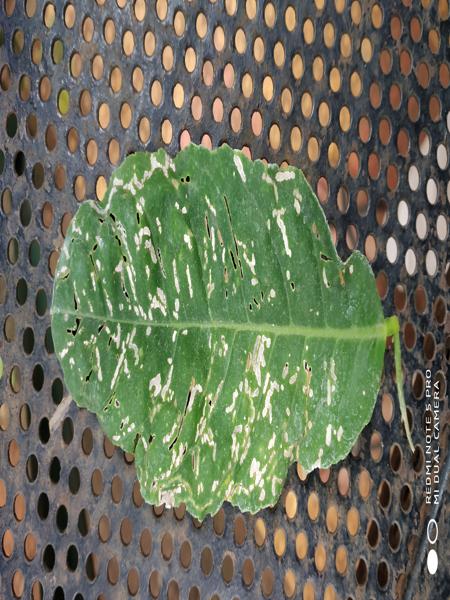
Plant: Badipala